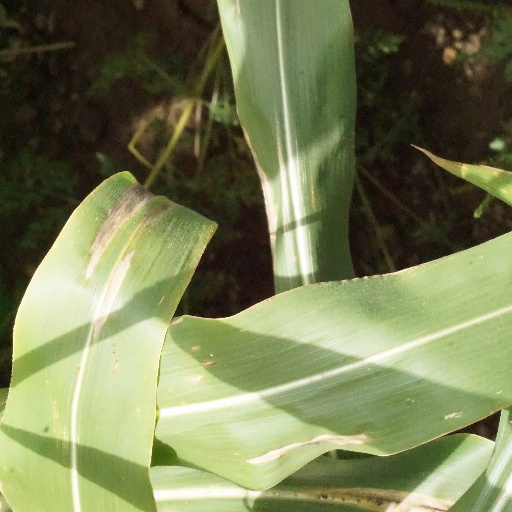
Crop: maize; corn